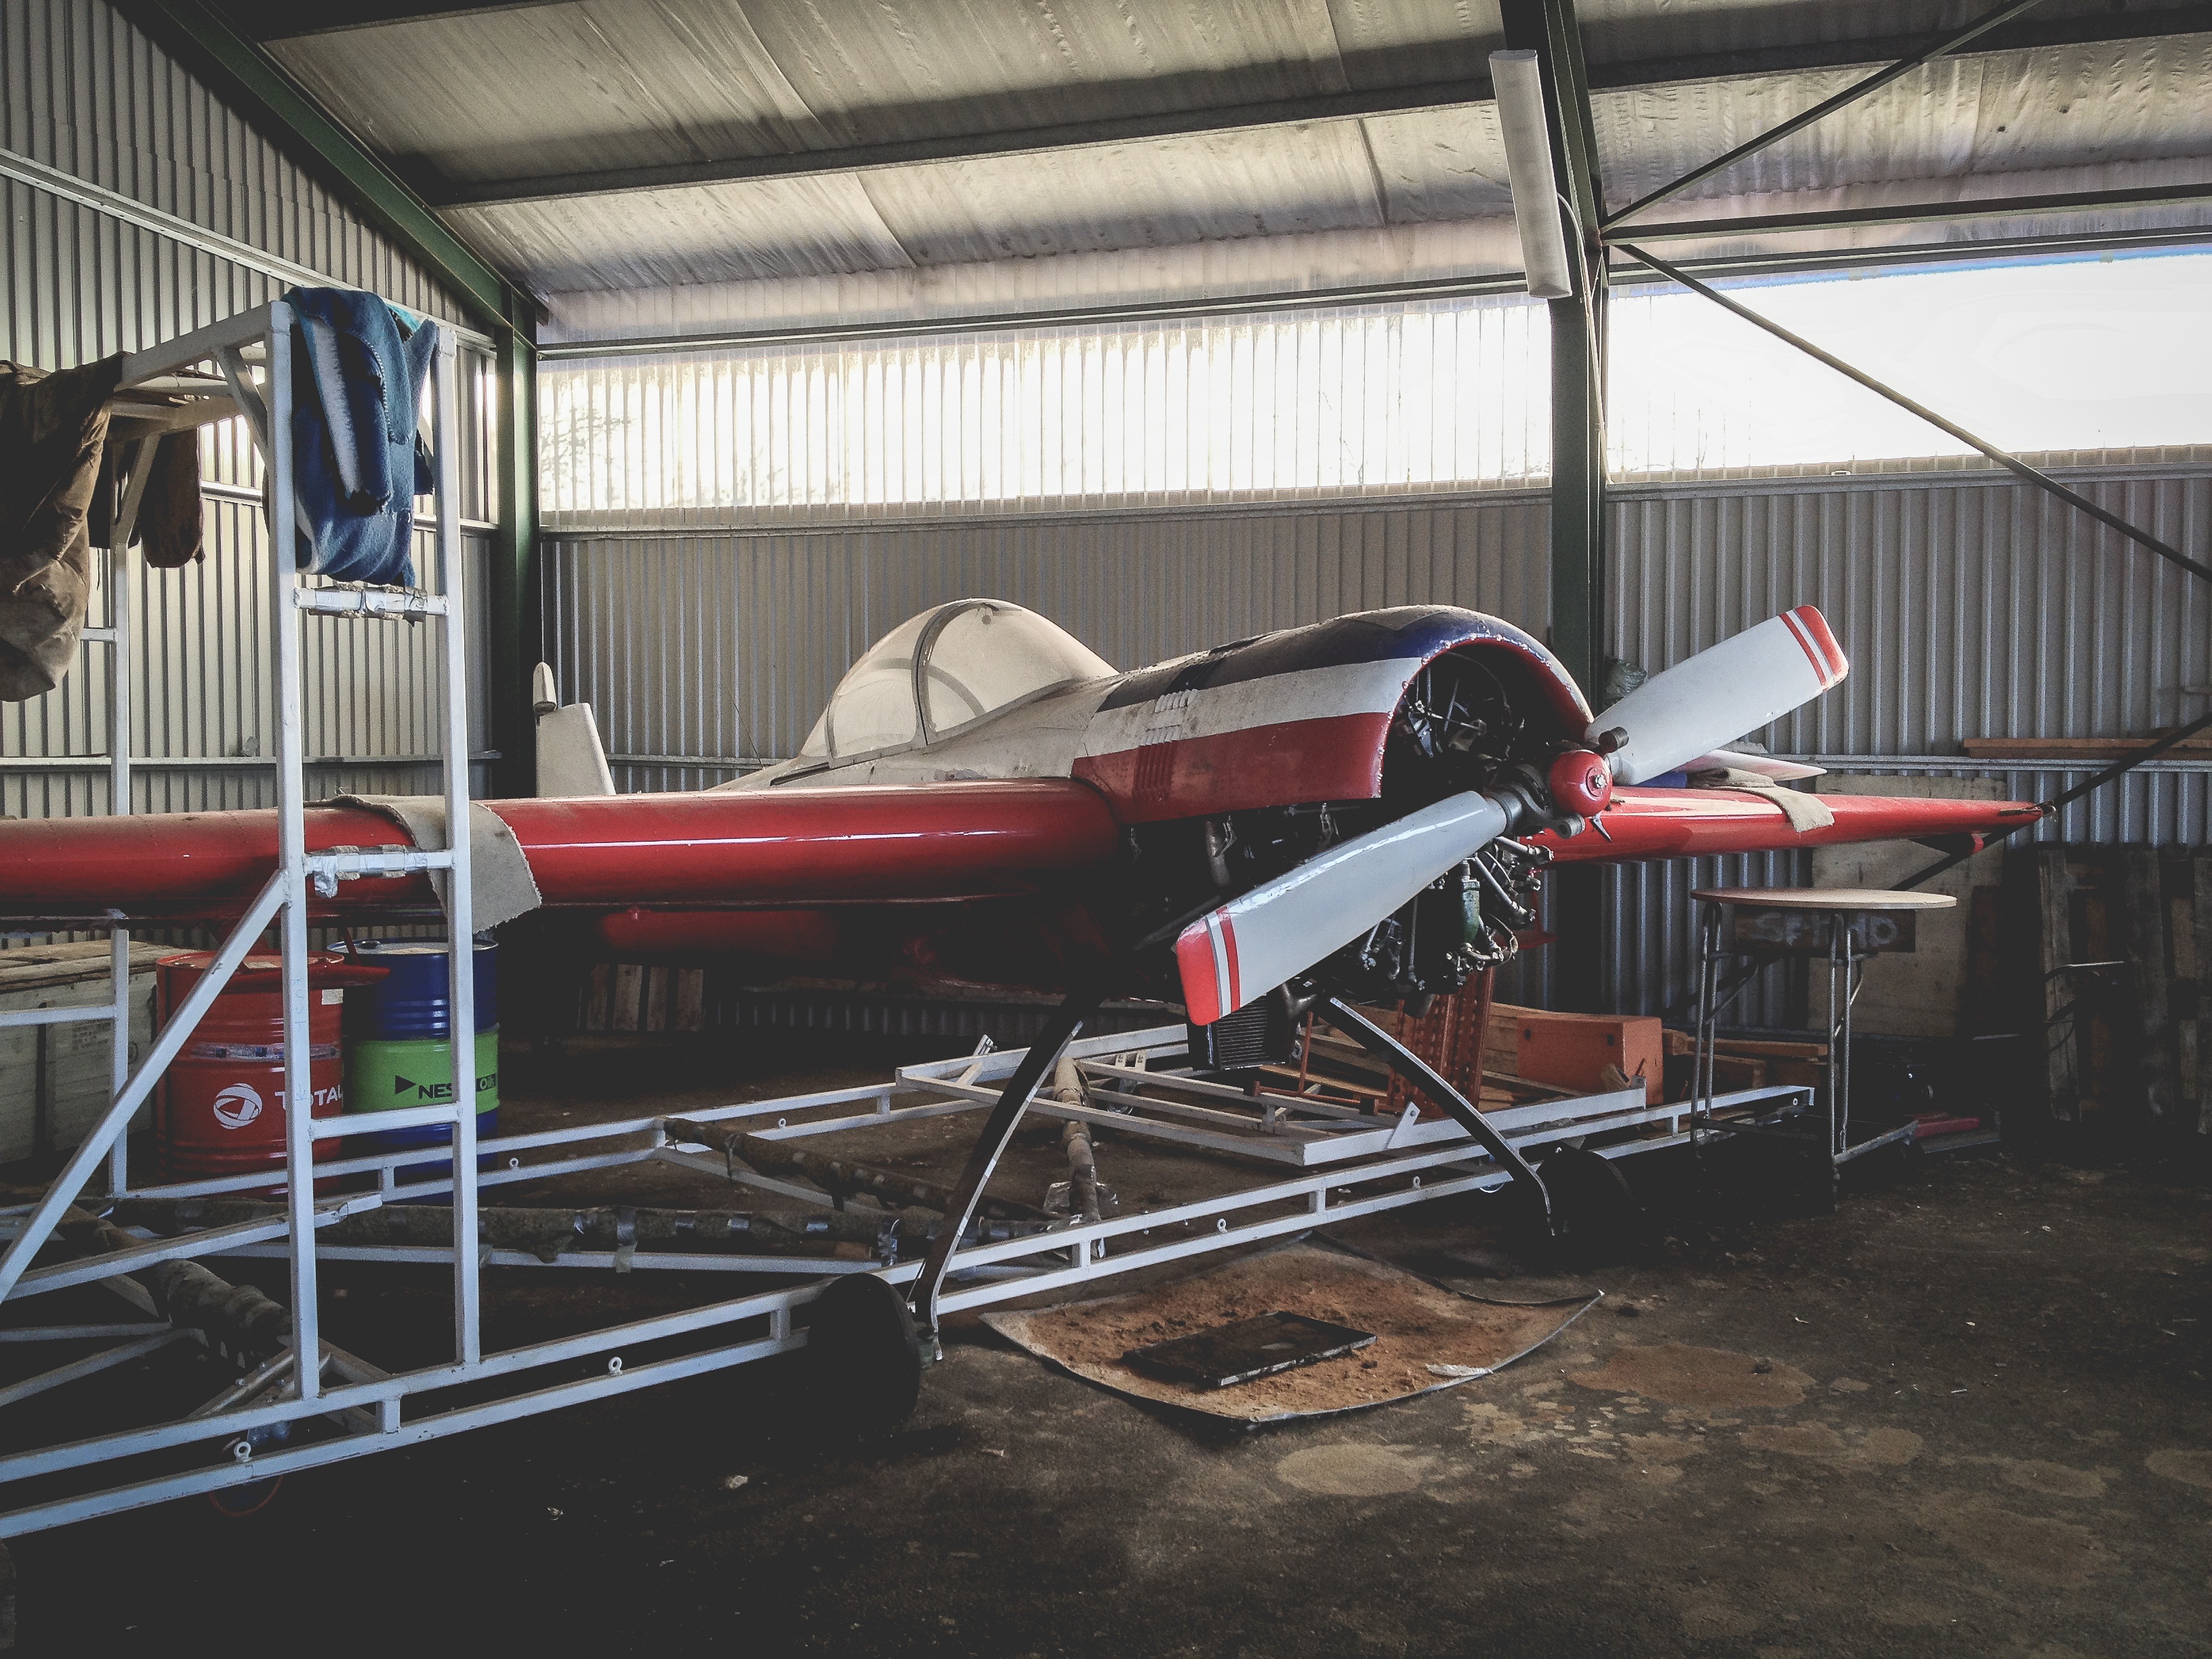
airplane, aircraft, transport, vehicle, aviation, flight, hangar, tourist attraction, light aircraft, atmosphere of earth, aircraft engine